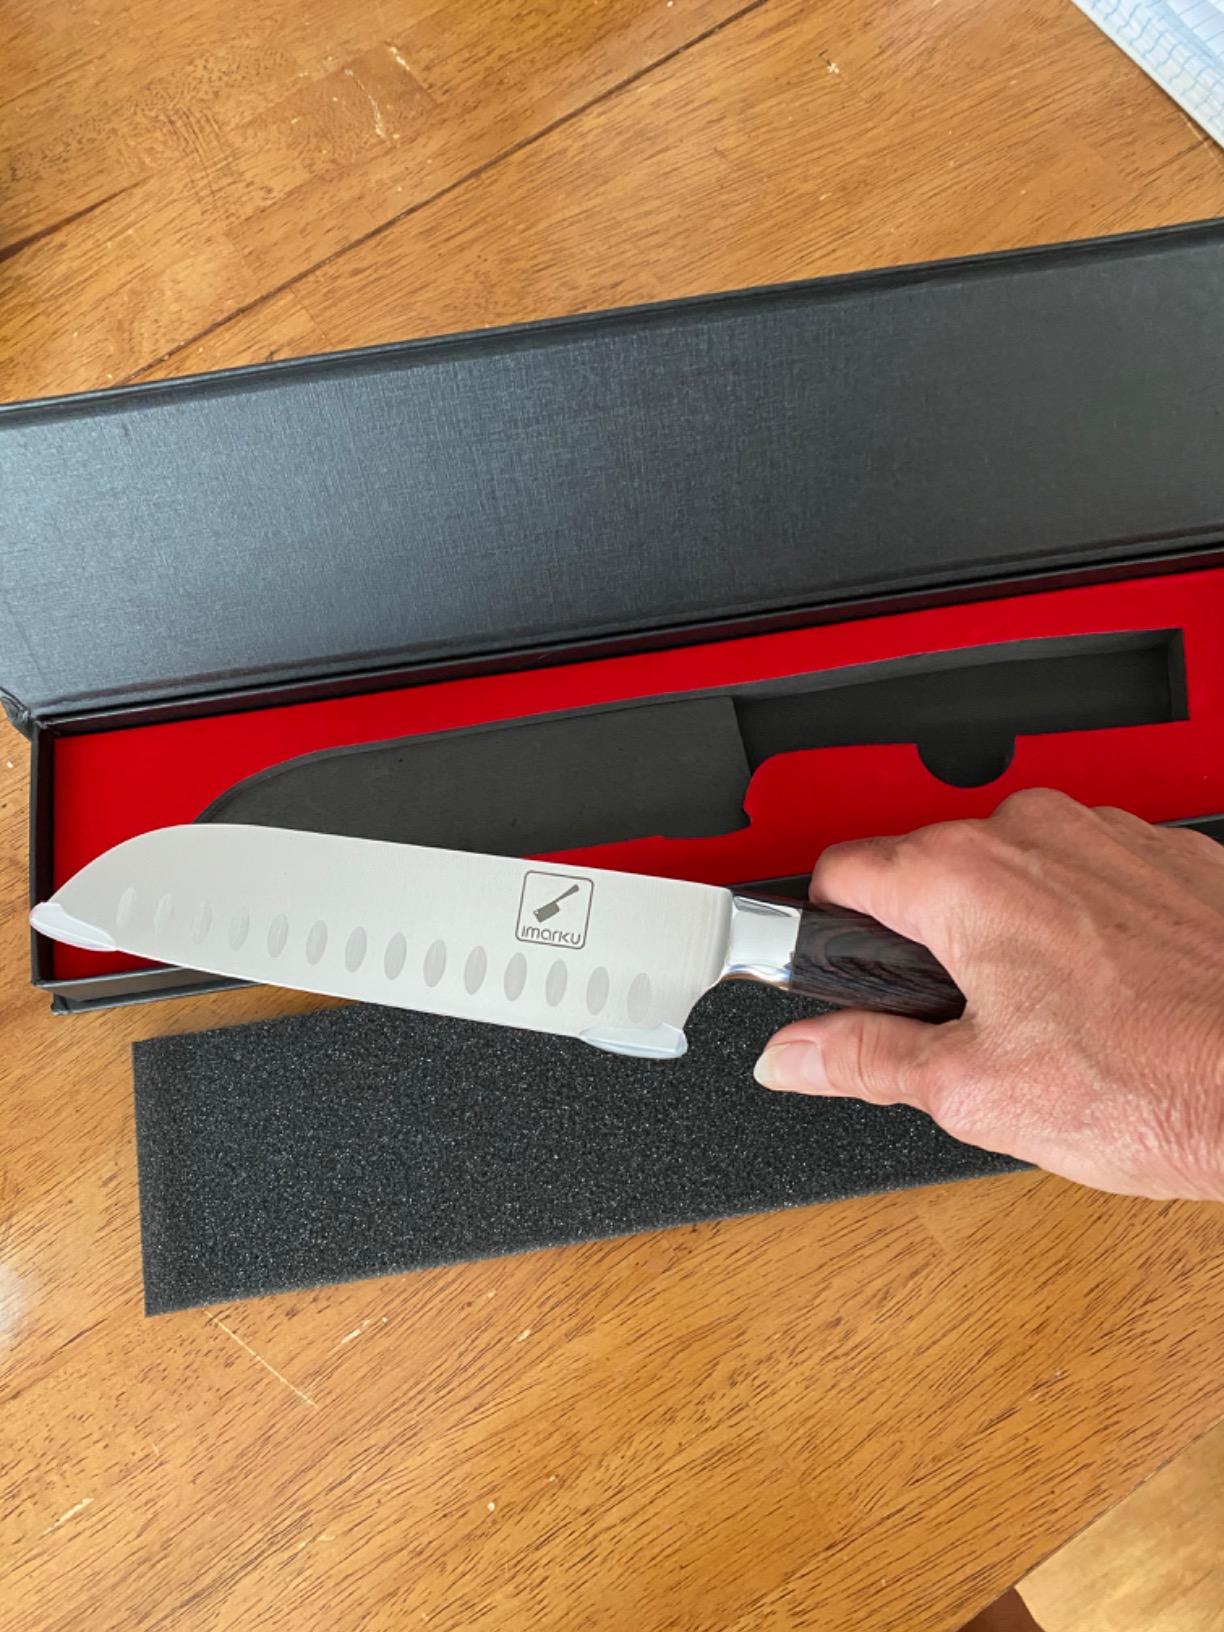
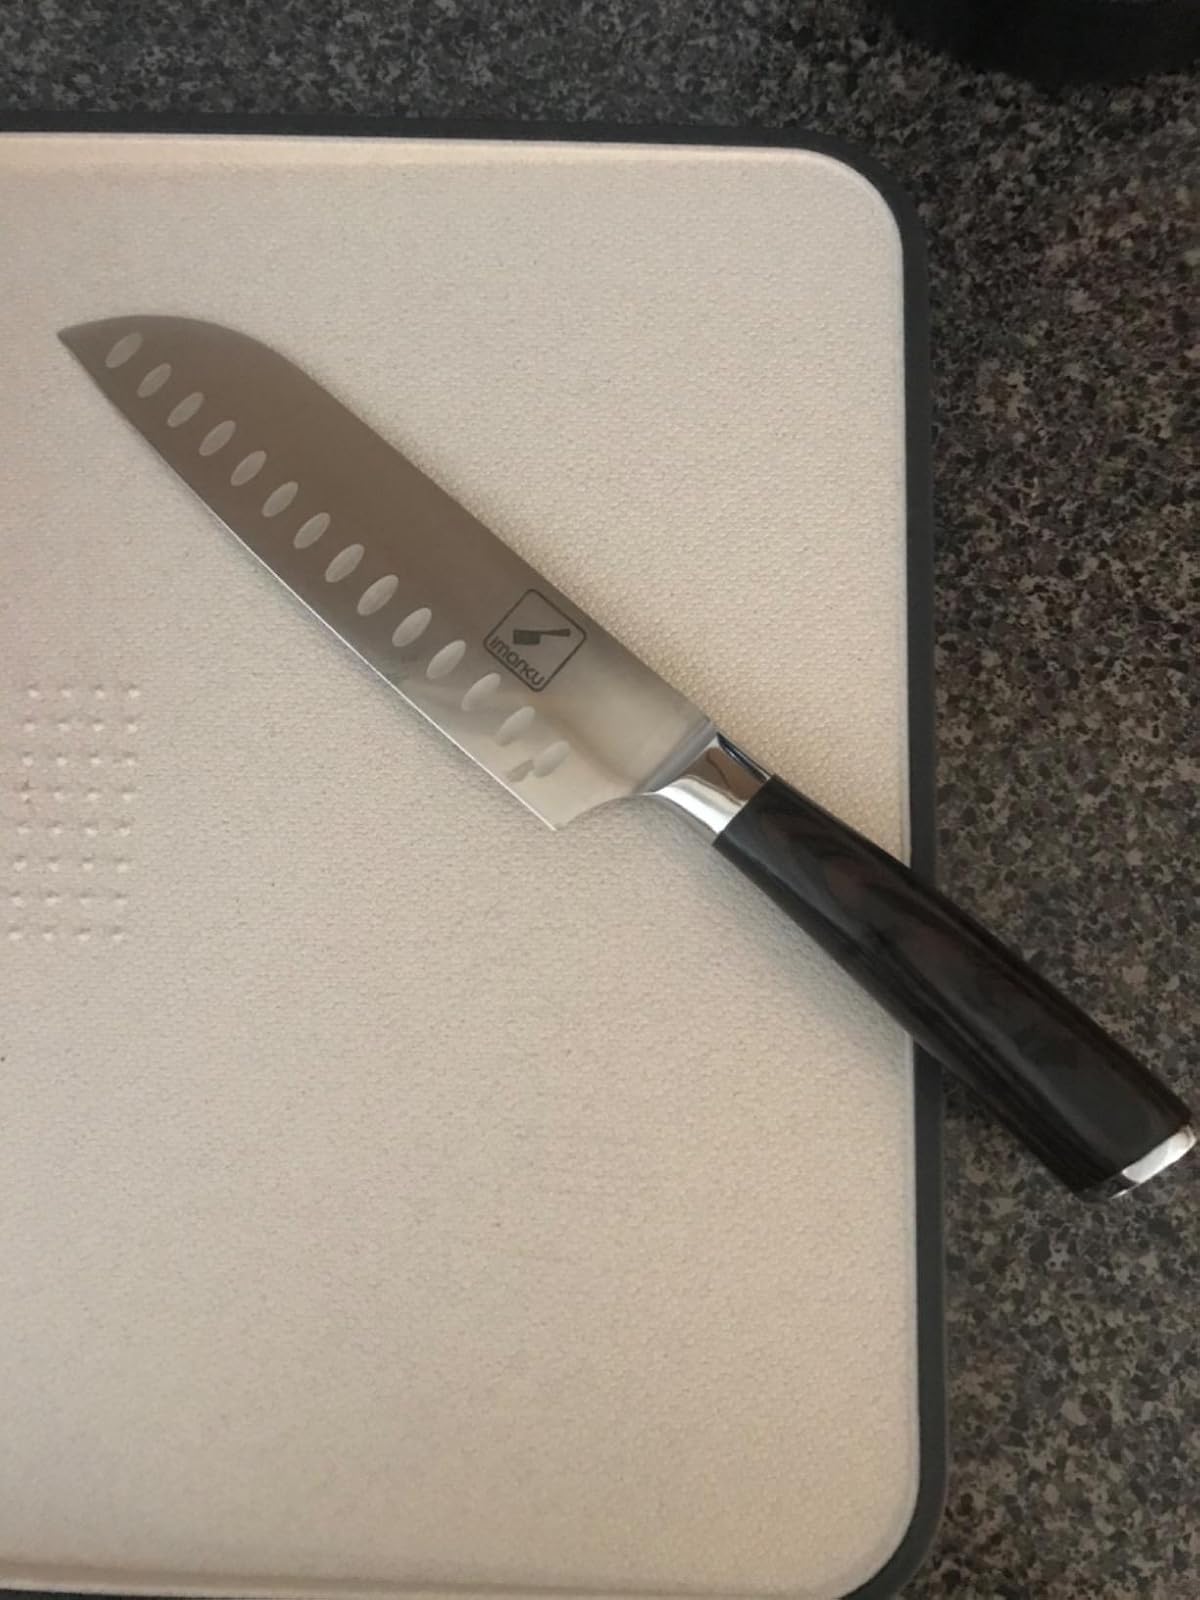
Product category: items_knife
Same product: yes